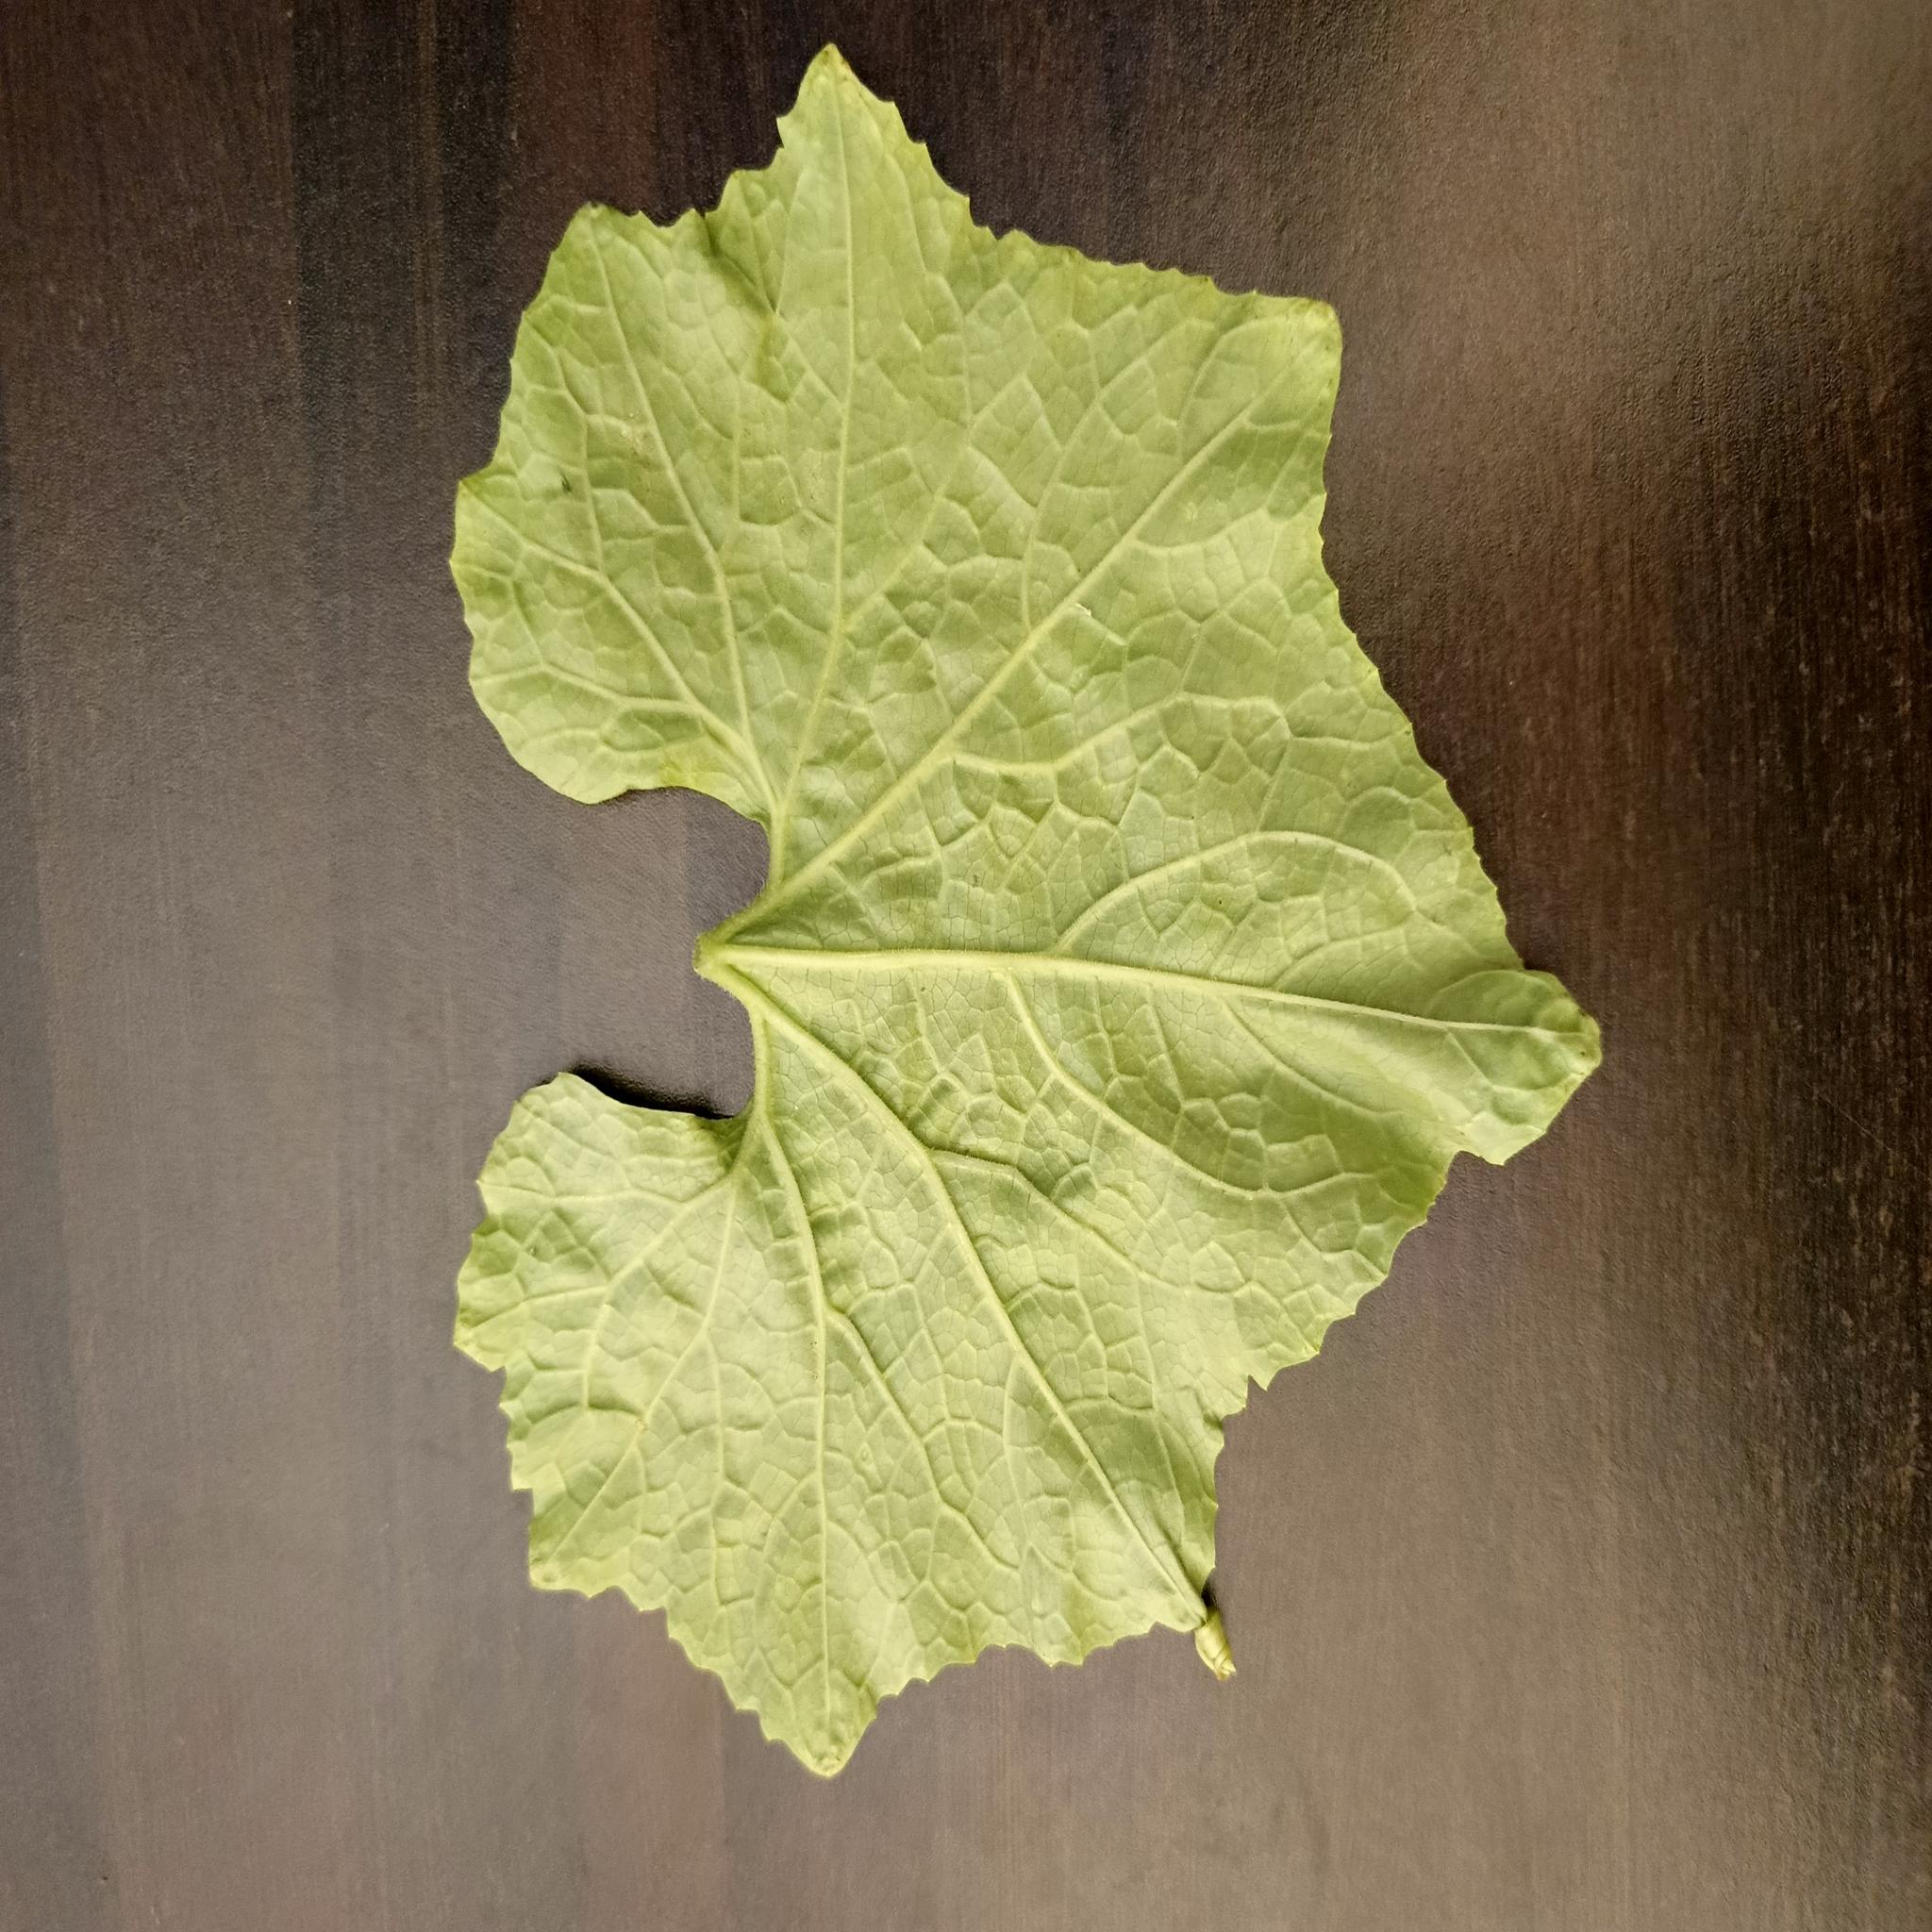
Label: Healthy